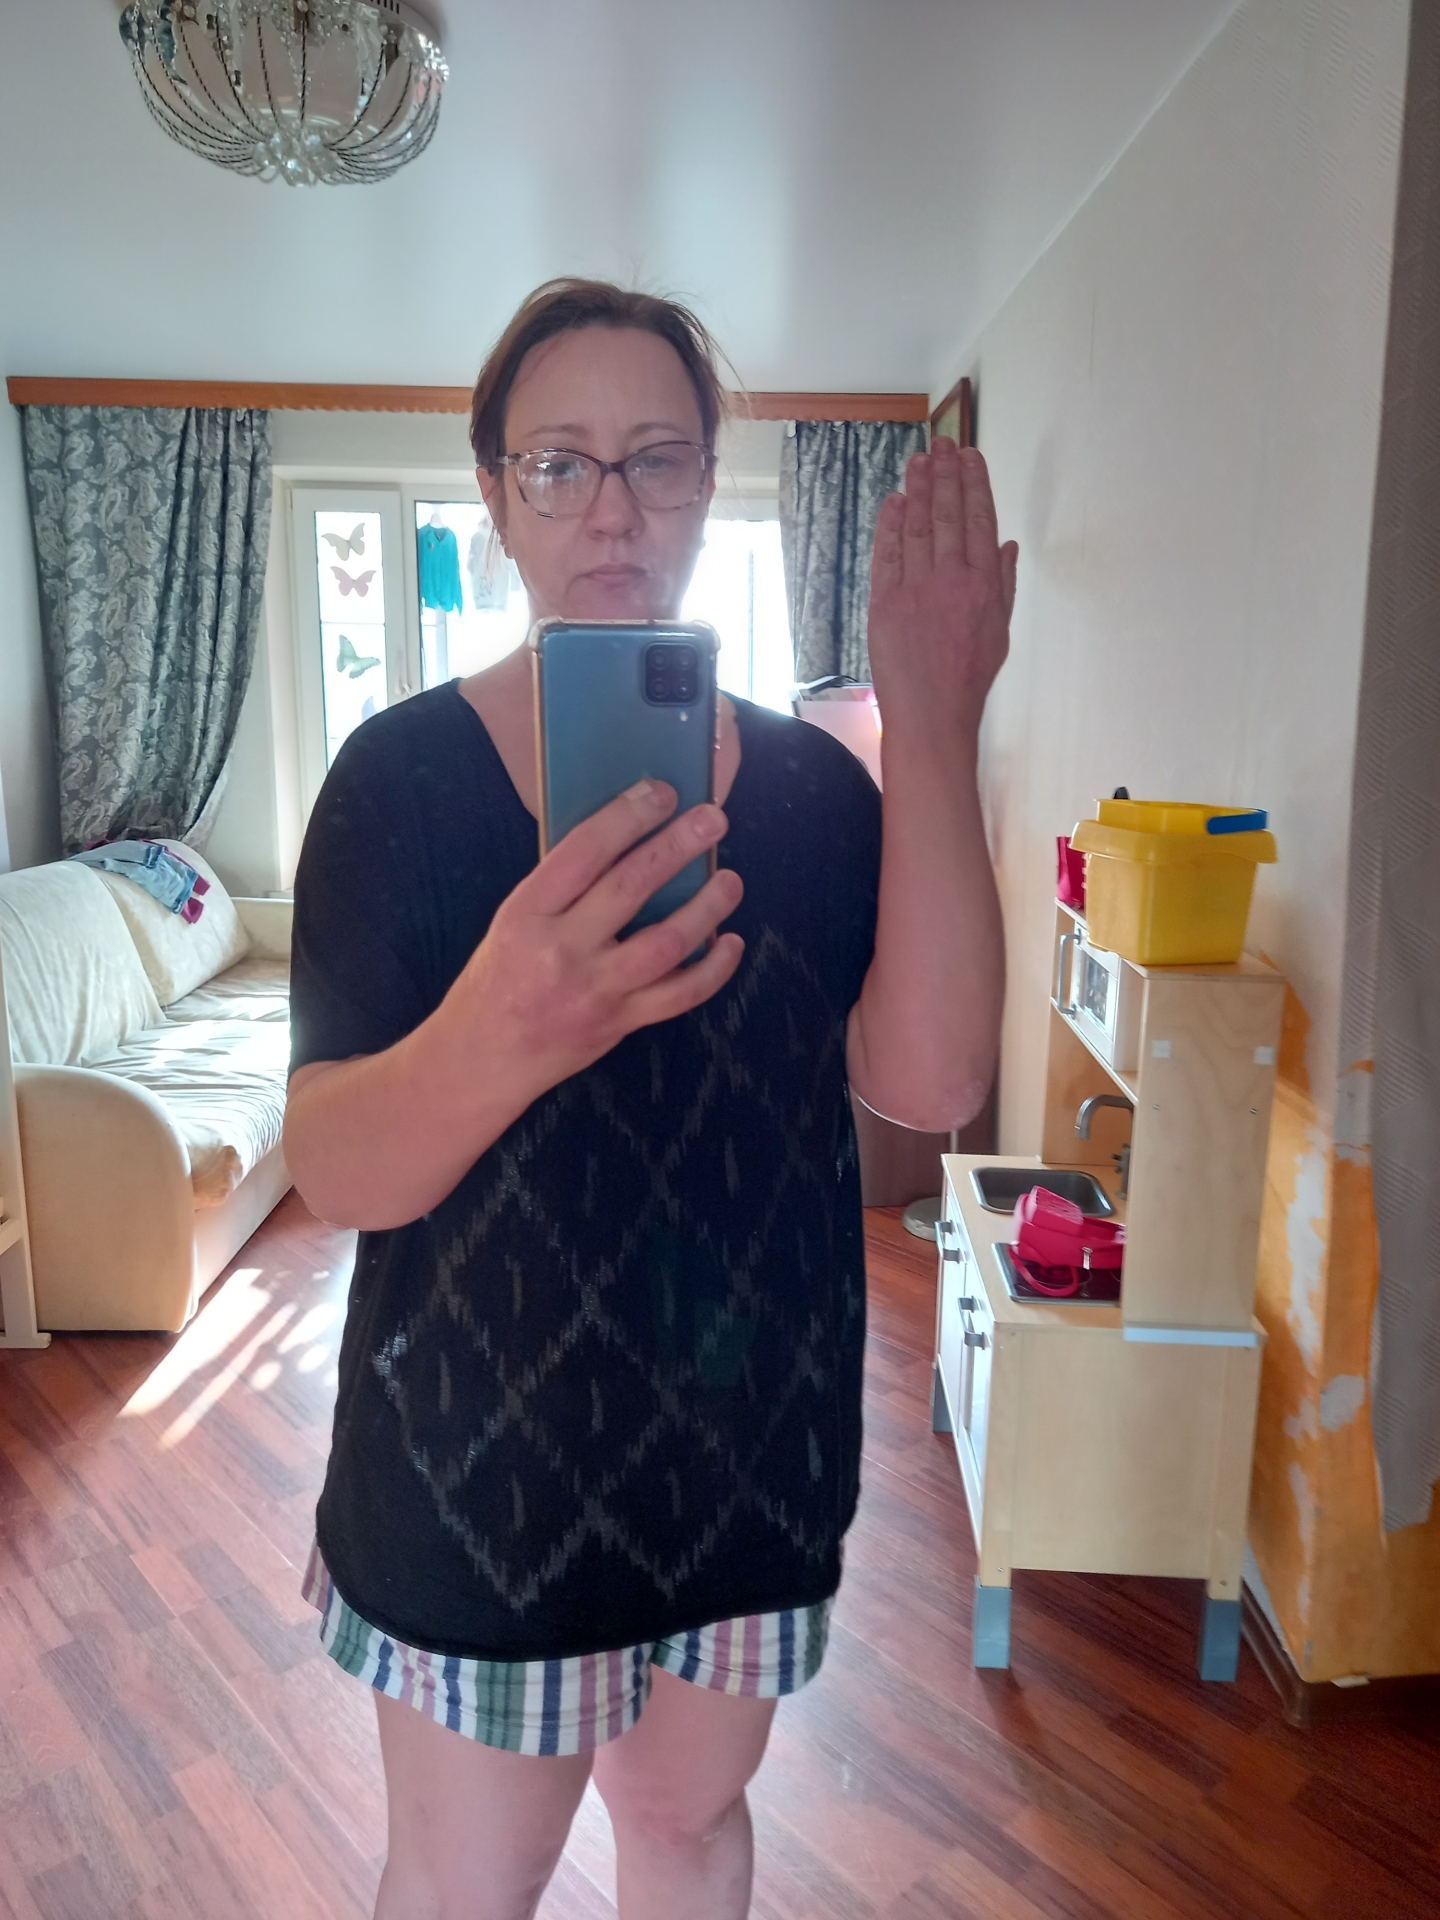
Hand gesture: stop_inverted